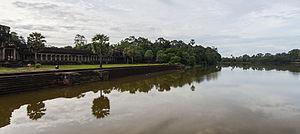
Angkor Vat ou Angkor Wat est le plus grand des temples et le plus grand monument religieux au monde. Il fait partie du complexe monumental d'Angkor au Cambodge réparti sur un site de 162,6 hectares. Il fut construit par le roi khmer Suryavarman II au début du XIIᵉ siècle à Yaśodharapura capitale de l'empire khmer en tant que « temple d'État » et éventuel mausolée.